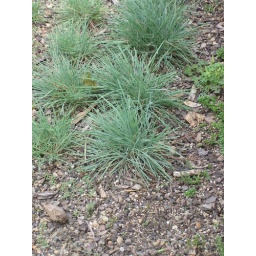
green roof in progress